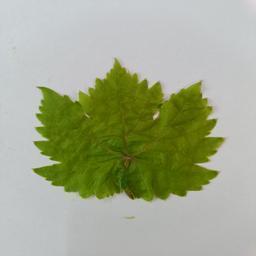
Label: Healthy Leaves